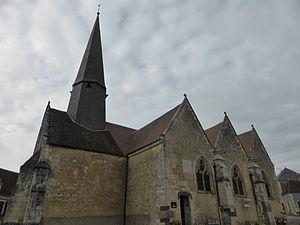
32 - Église Saint-Ouen de Vérrières, dans l'Orne. This building is indexed in the Base Mérimée, a database of architectural heritage maintained by the French Ministry of Culture,
Cet article recense les monuments historiques de l'arrondissement de Mortagne-au-Perche, dans l'Orne, en France.
Verrières est une commune française, située dans le département de l'Orne en région Normandie, peuplée de 423 habitants.